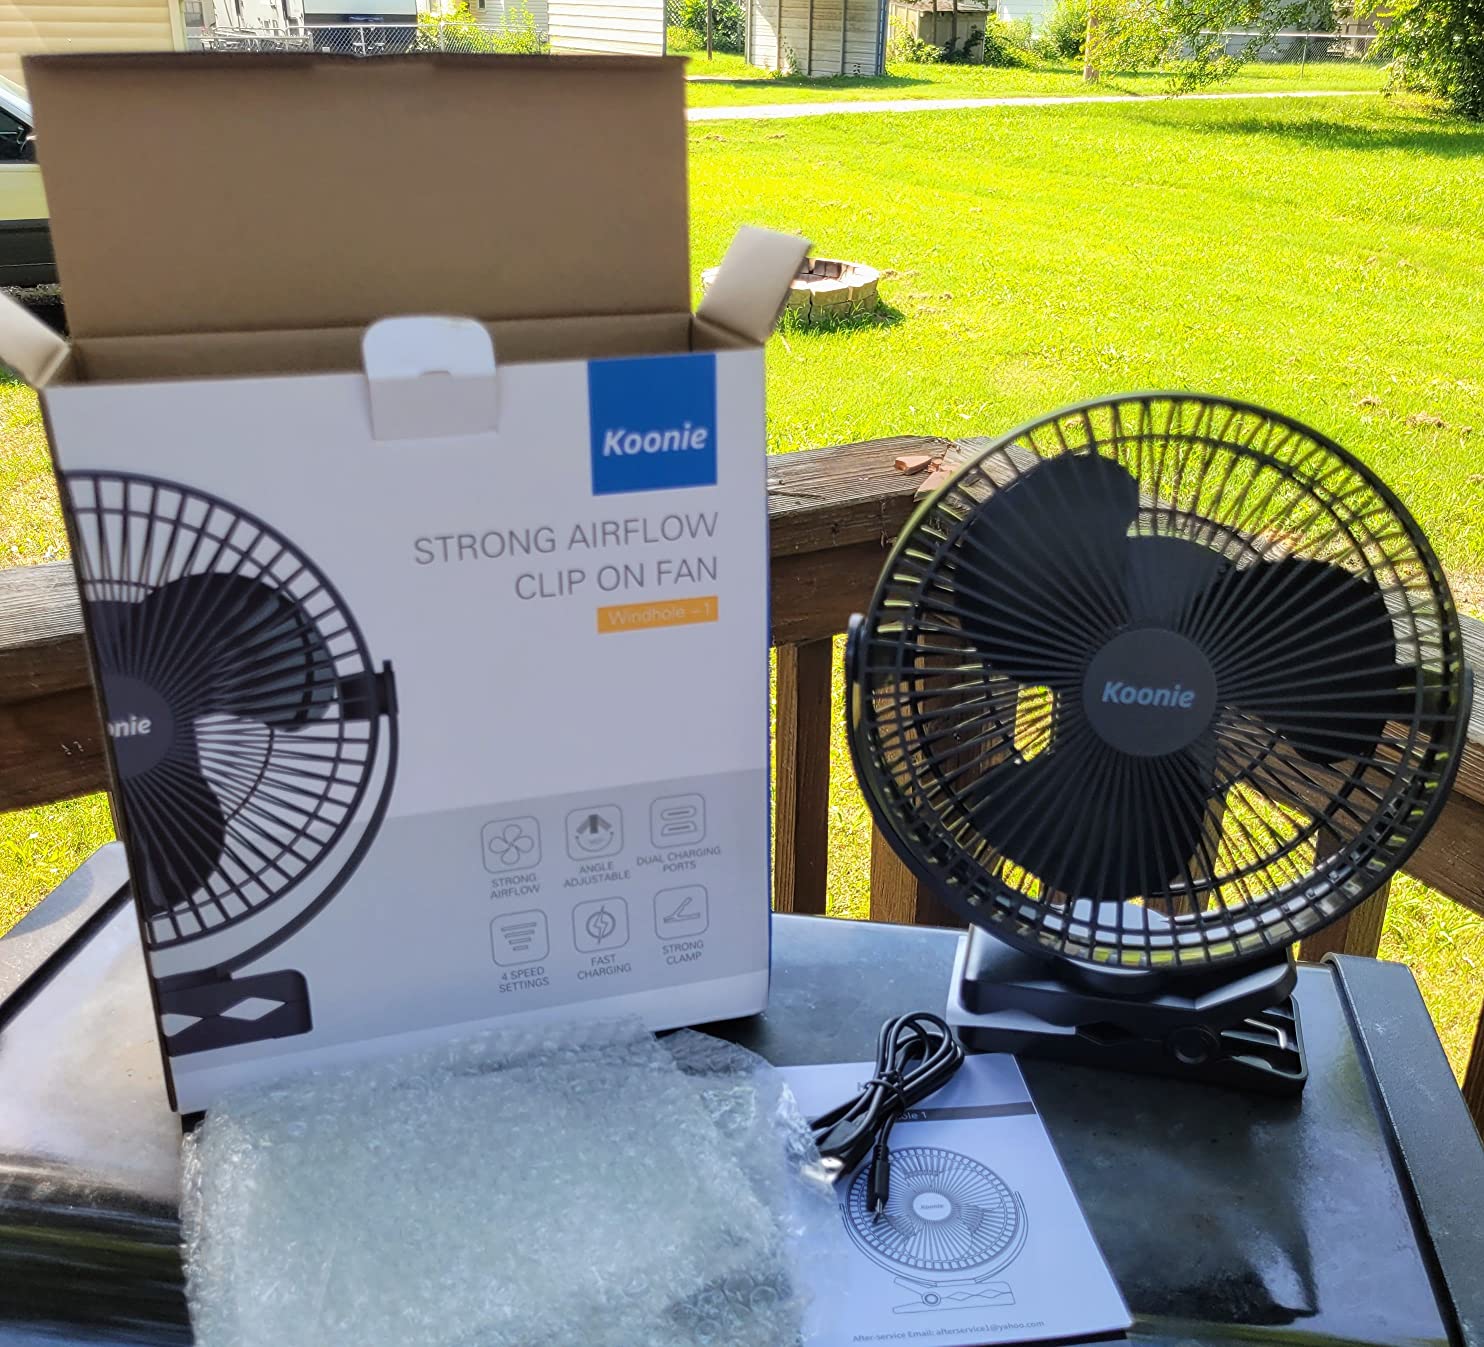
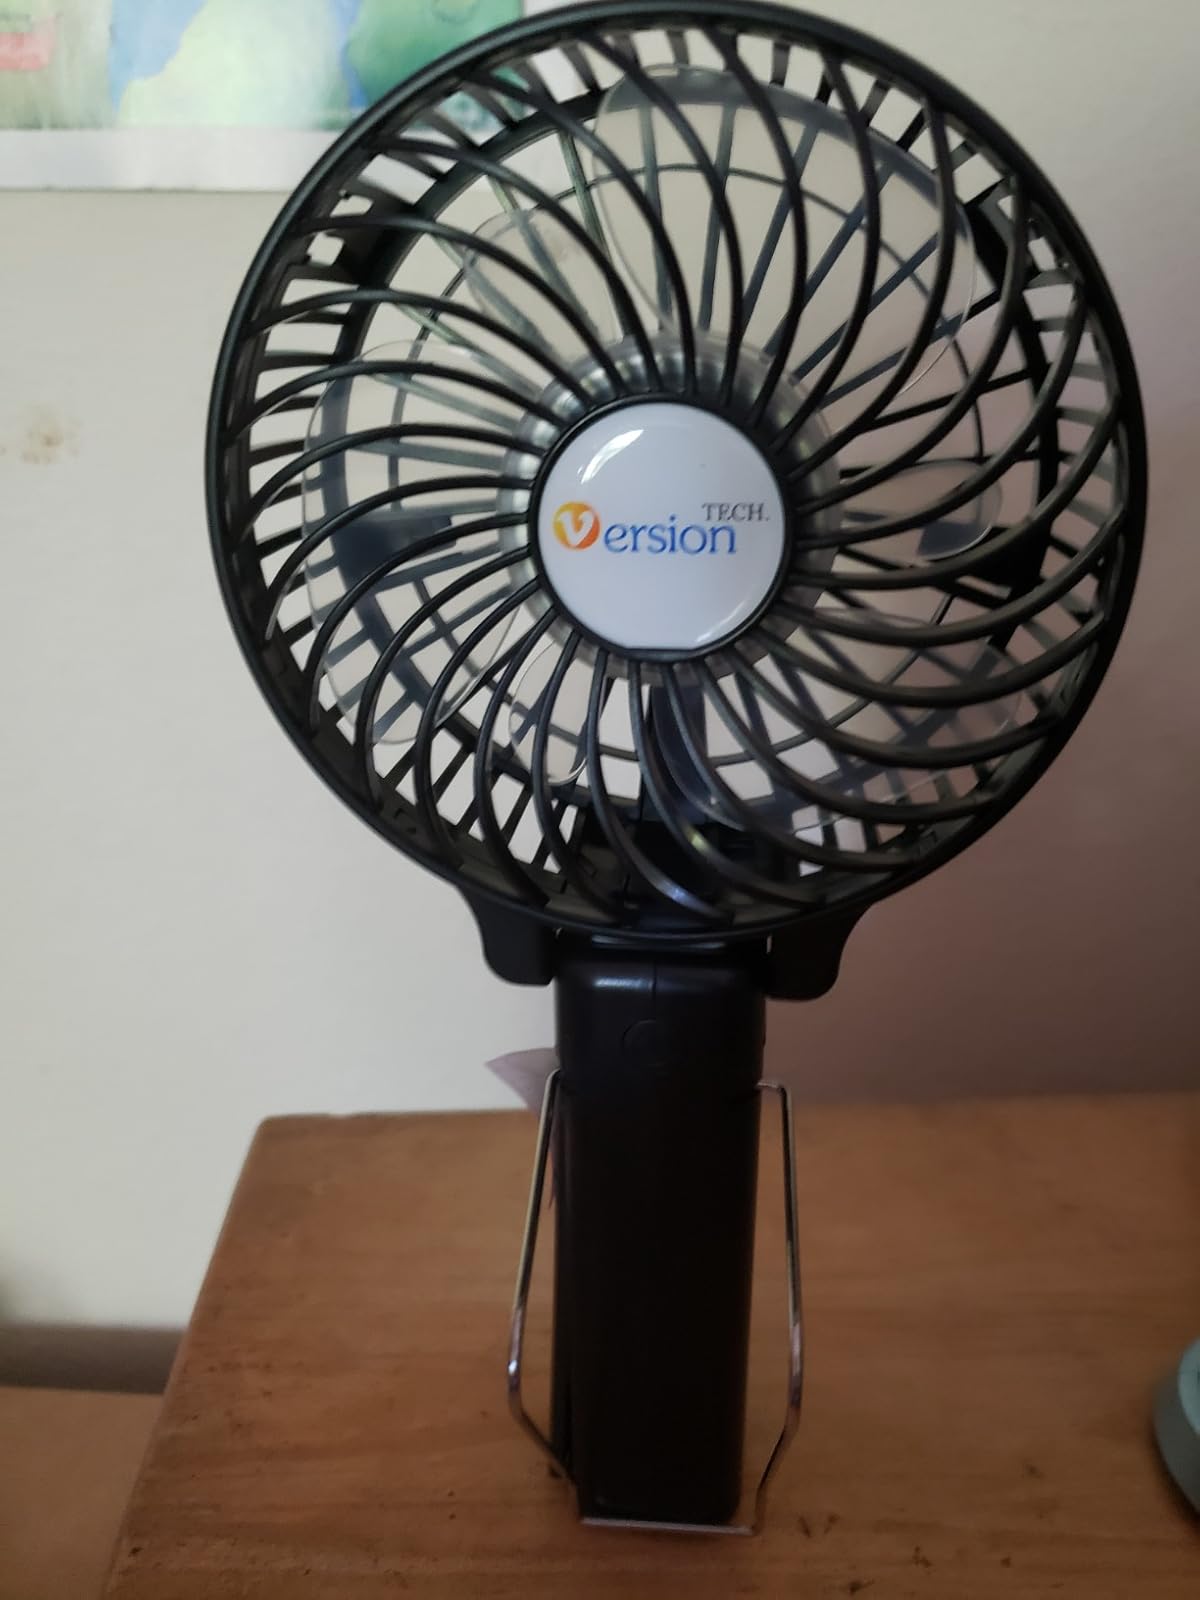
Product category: fan
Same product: no